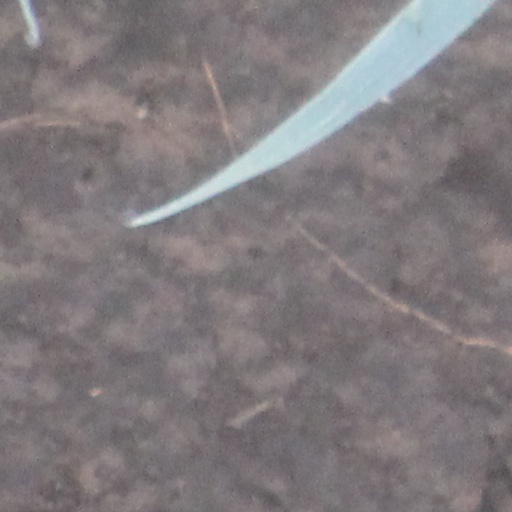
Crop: wheat